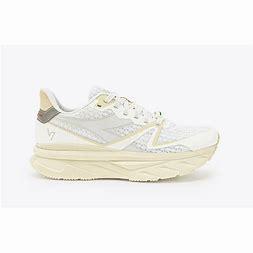
Brand: Diadora
Model: V7000